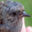
Label: bird